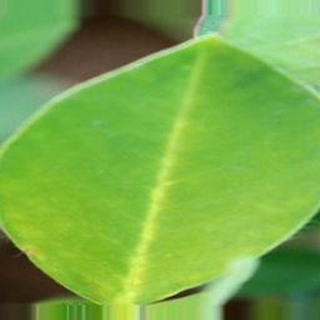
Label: healthy_groundnut